Ljusnan

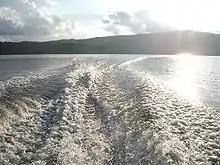
Ljusnan seen from a motorboat between Arbrå and Vallsta.

Ljusnan (from Old Norse: "Lusn" — light) is a river in Sweden, which is 440 kilometers long. The river starts in northwestern Härjedalen and then continues throughout the province into Hälsingland all the way to the Bothnian Sea. The biggest tributary is Voxnan. The river is heavily used for hydropower with 18 hydro powerplants. During 2001 Ljusnan produced 4,5 TWh.